Don Rader (musician)

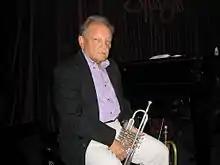
Don Rader c. 2005

Donald Arthur Rader (born October 21, 1935; died April 18, 2023) was an American jazz trumpeter.